Gold Diggers of 1933

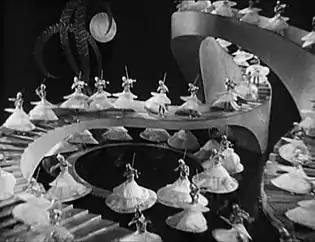
Busby Berkeley's "Waltz of the Shadows" production number, from the trailer for the film

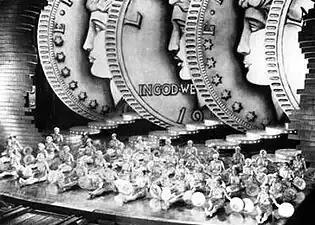
The "We're in the Money" production number

Character actors Sterling Holloway and Hobart Cavanaugh appear in small roles, as does choreographer Busby Berkeley, as a backstage call boy who yells "Everybody on stage for the 'Forgotten Man' number". Other uncredited cast members include: Robert Agnew, Joan Barclay, Ferdinand Gottschalk, Ann Hovey, Fred Kelsey, Charles Lane, Wallace MacDonald, Wilbur Mack, Dennis O'Keefe, Fred Toones, Dorothy Wellman, Jane Wyman, and Tammany Young.